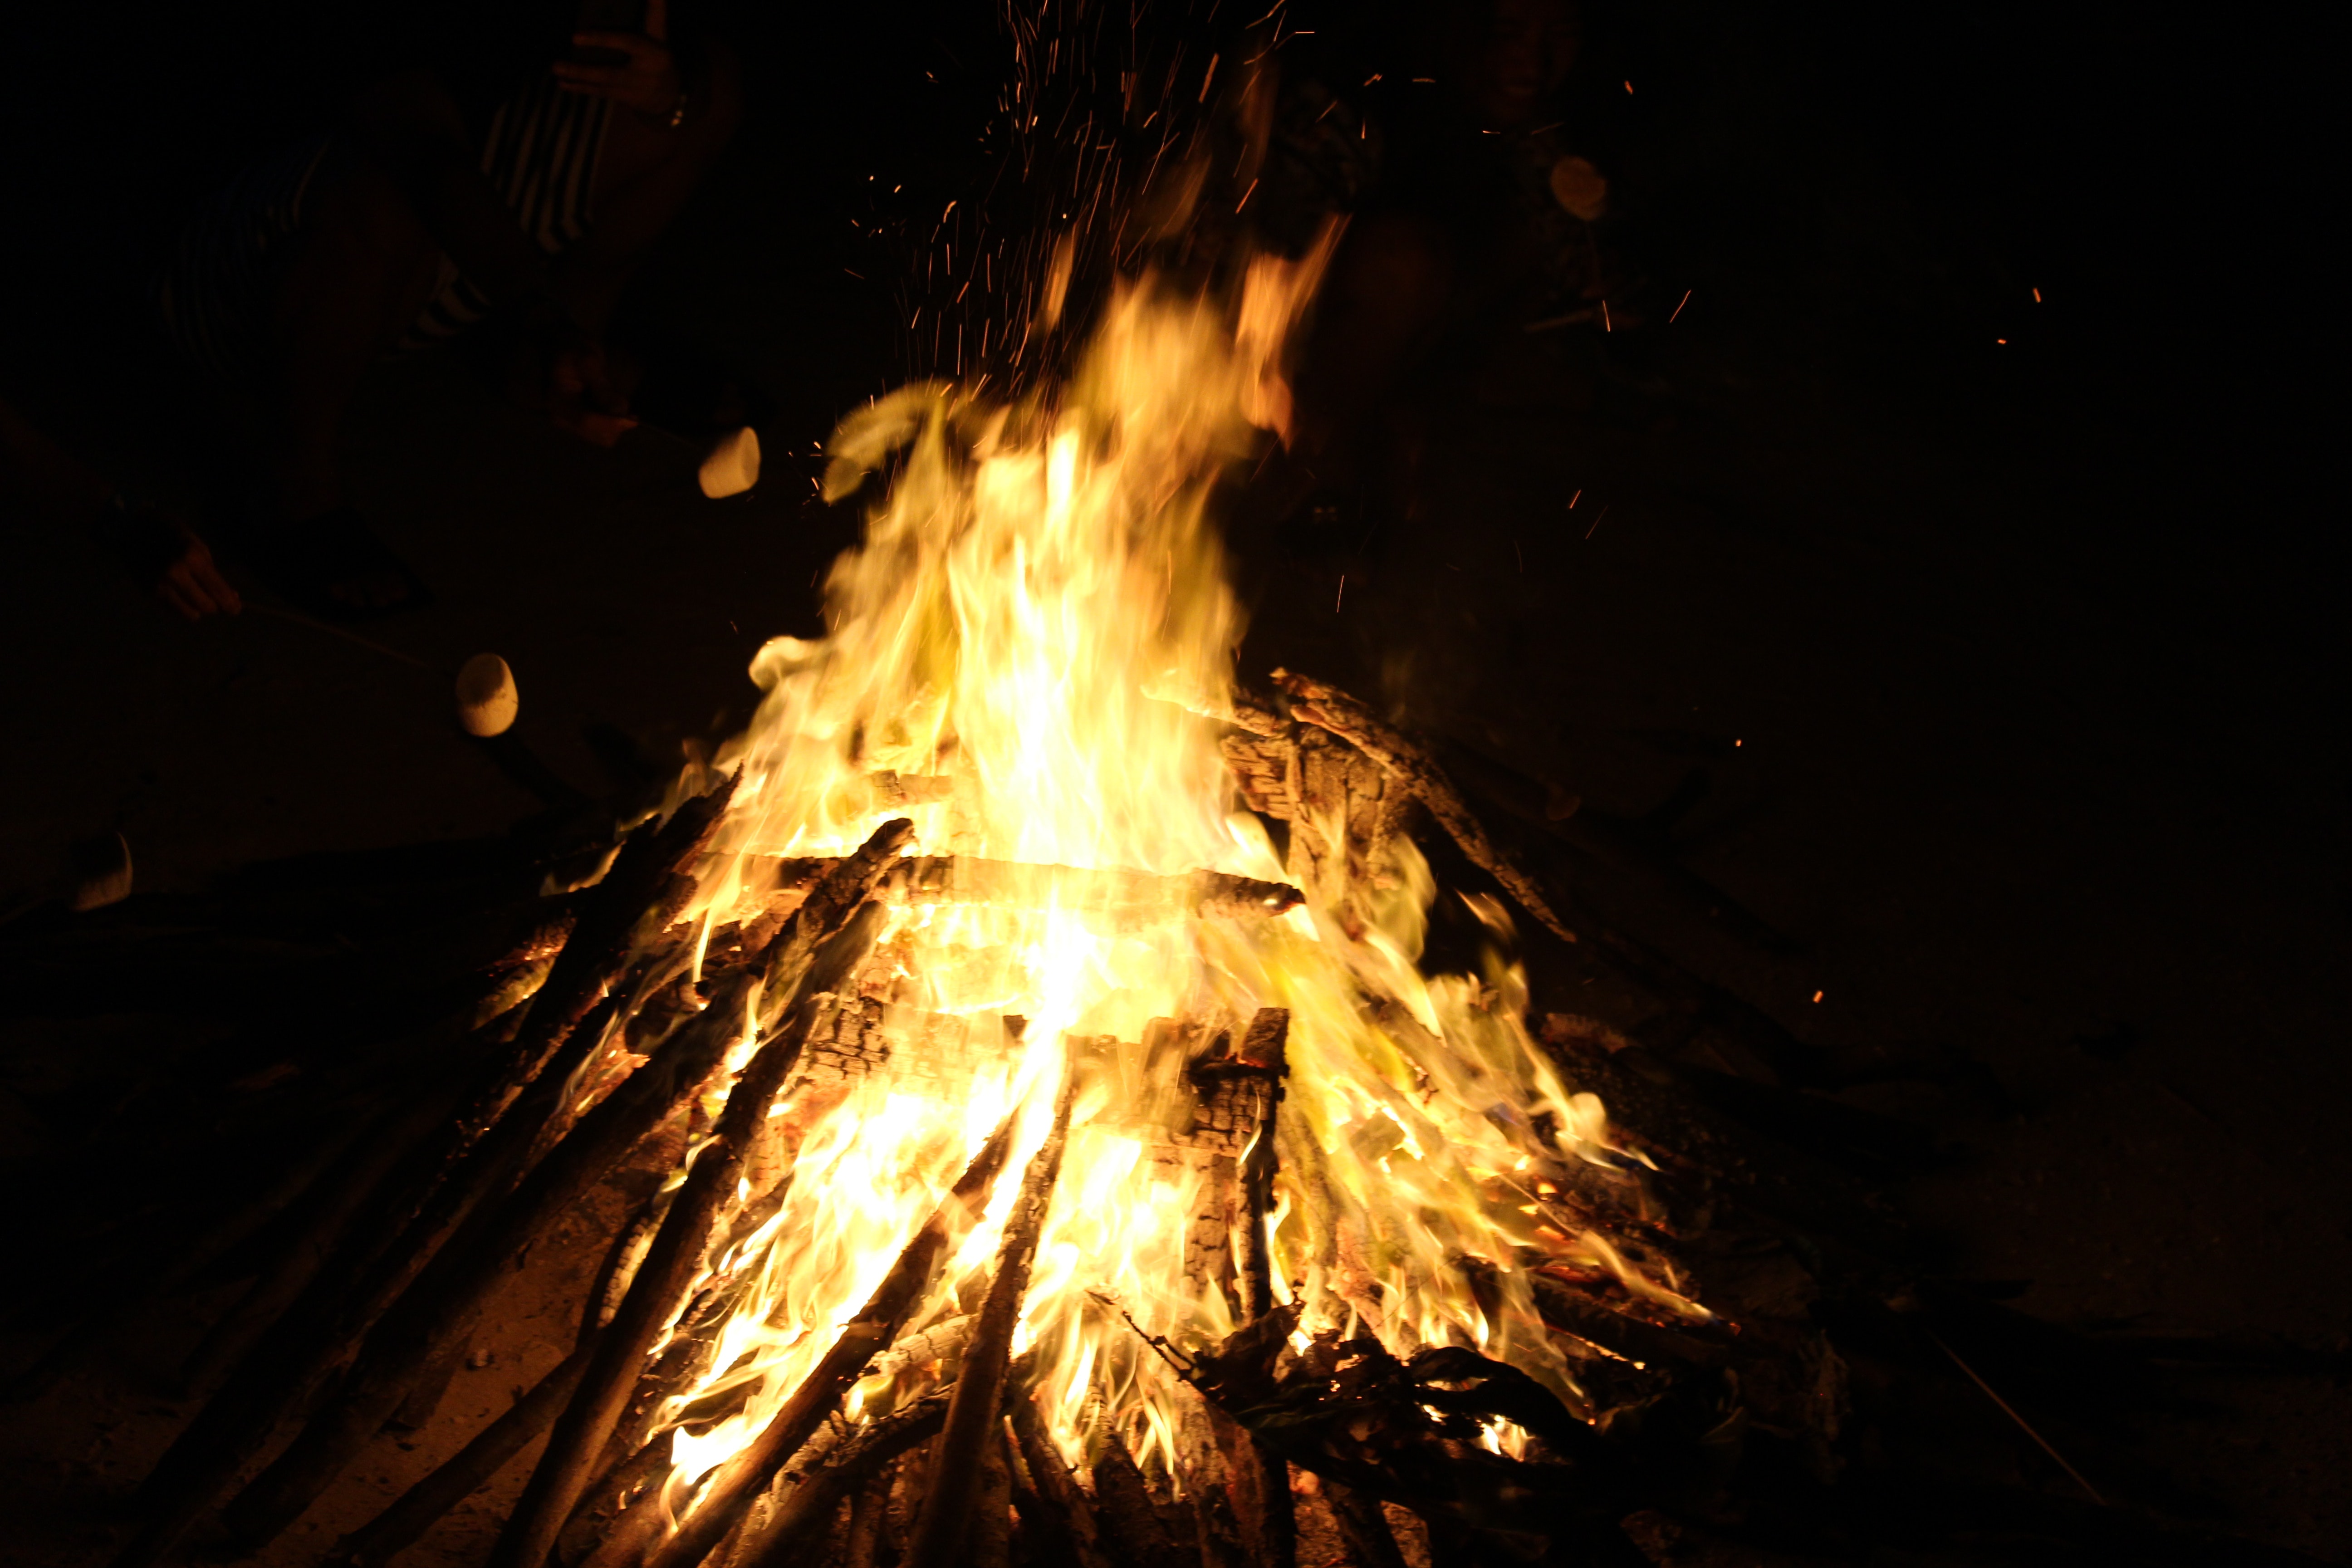
fire, flame, heat, bonfire, campfire, night, event, midnight